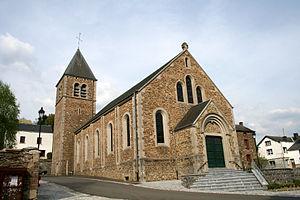
Poupehan (Belgique), l'église Saint-Remacle (1934-1935).
Poupehan est une section de la ville belge de Bouillon, située en Région wallonne dans la province de Luxembourg.